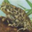
Label: frog